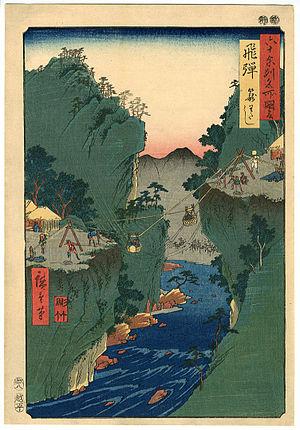
Les Vues des sites célèbres des soixante et quelques provinces du Japon forment une série d’estampes ukiyo-e du peintre Hiroshige. Publiée de 1853 à 1856 par la maison d’édition Koshihei, la série est composée de soixante-neuf estampes et d’une page de sommaire. Elle illustre soixante-huit provinces du Japon, ainsi que la capitale Edo.